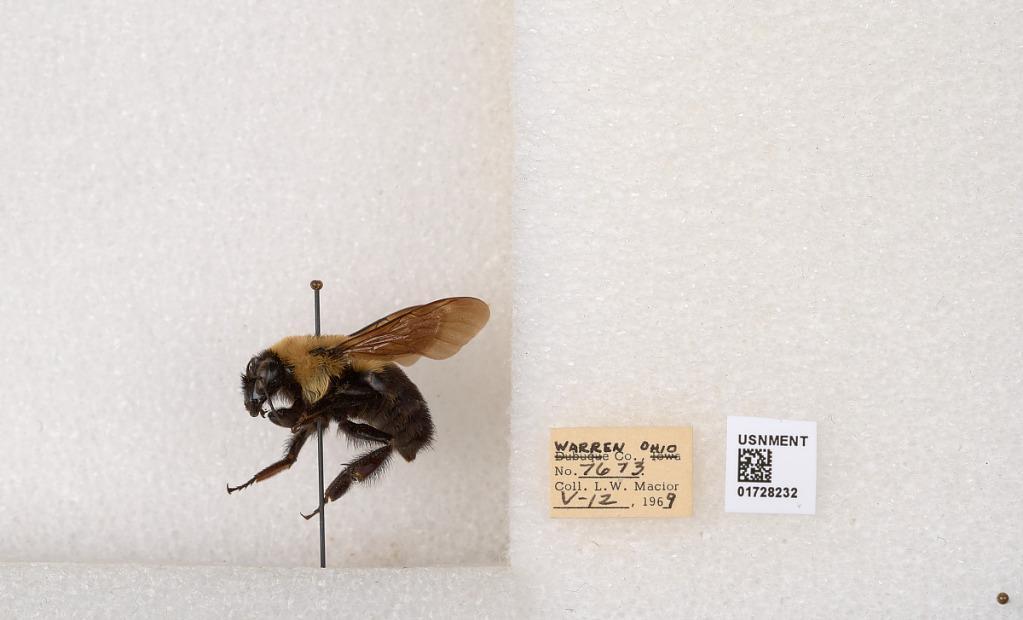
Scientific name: Bombus (Separatobombus) griseocollis (De Geer)
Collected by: L. Macior
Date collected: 1969-5-12
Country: United States
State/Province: Ohio
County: Warren
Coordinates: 39.4276, -84.1668